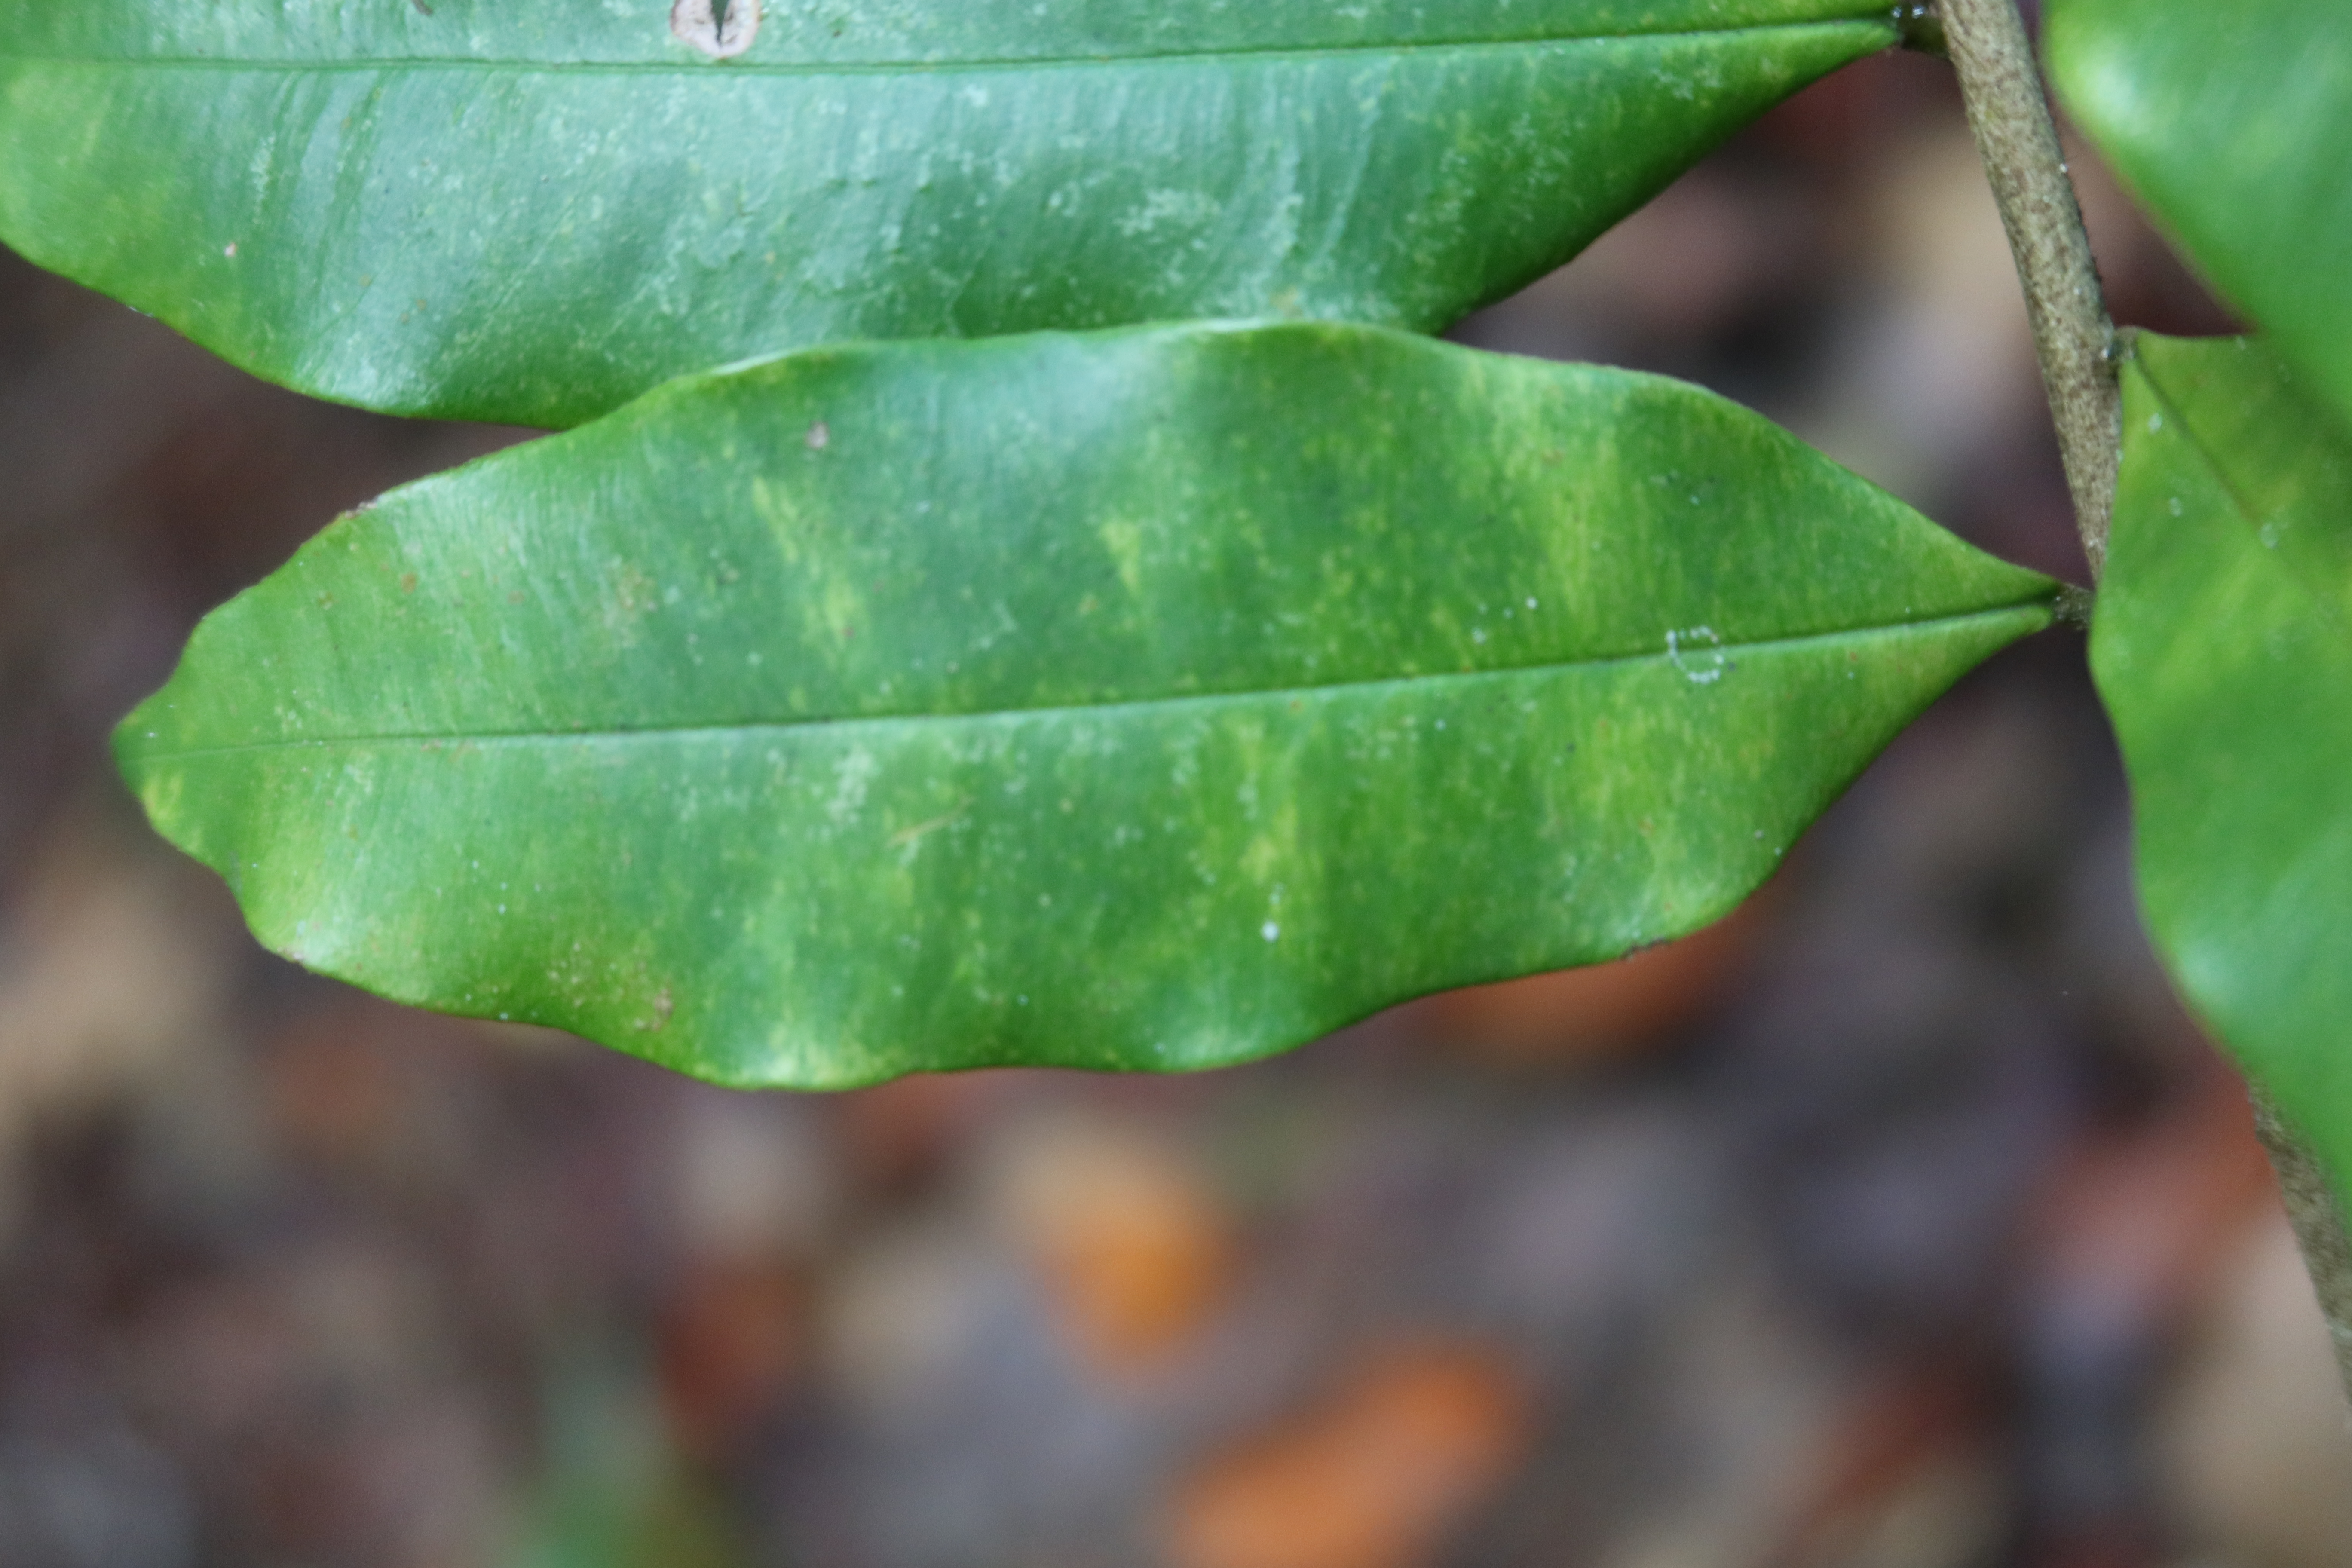
Label: Downy mildew